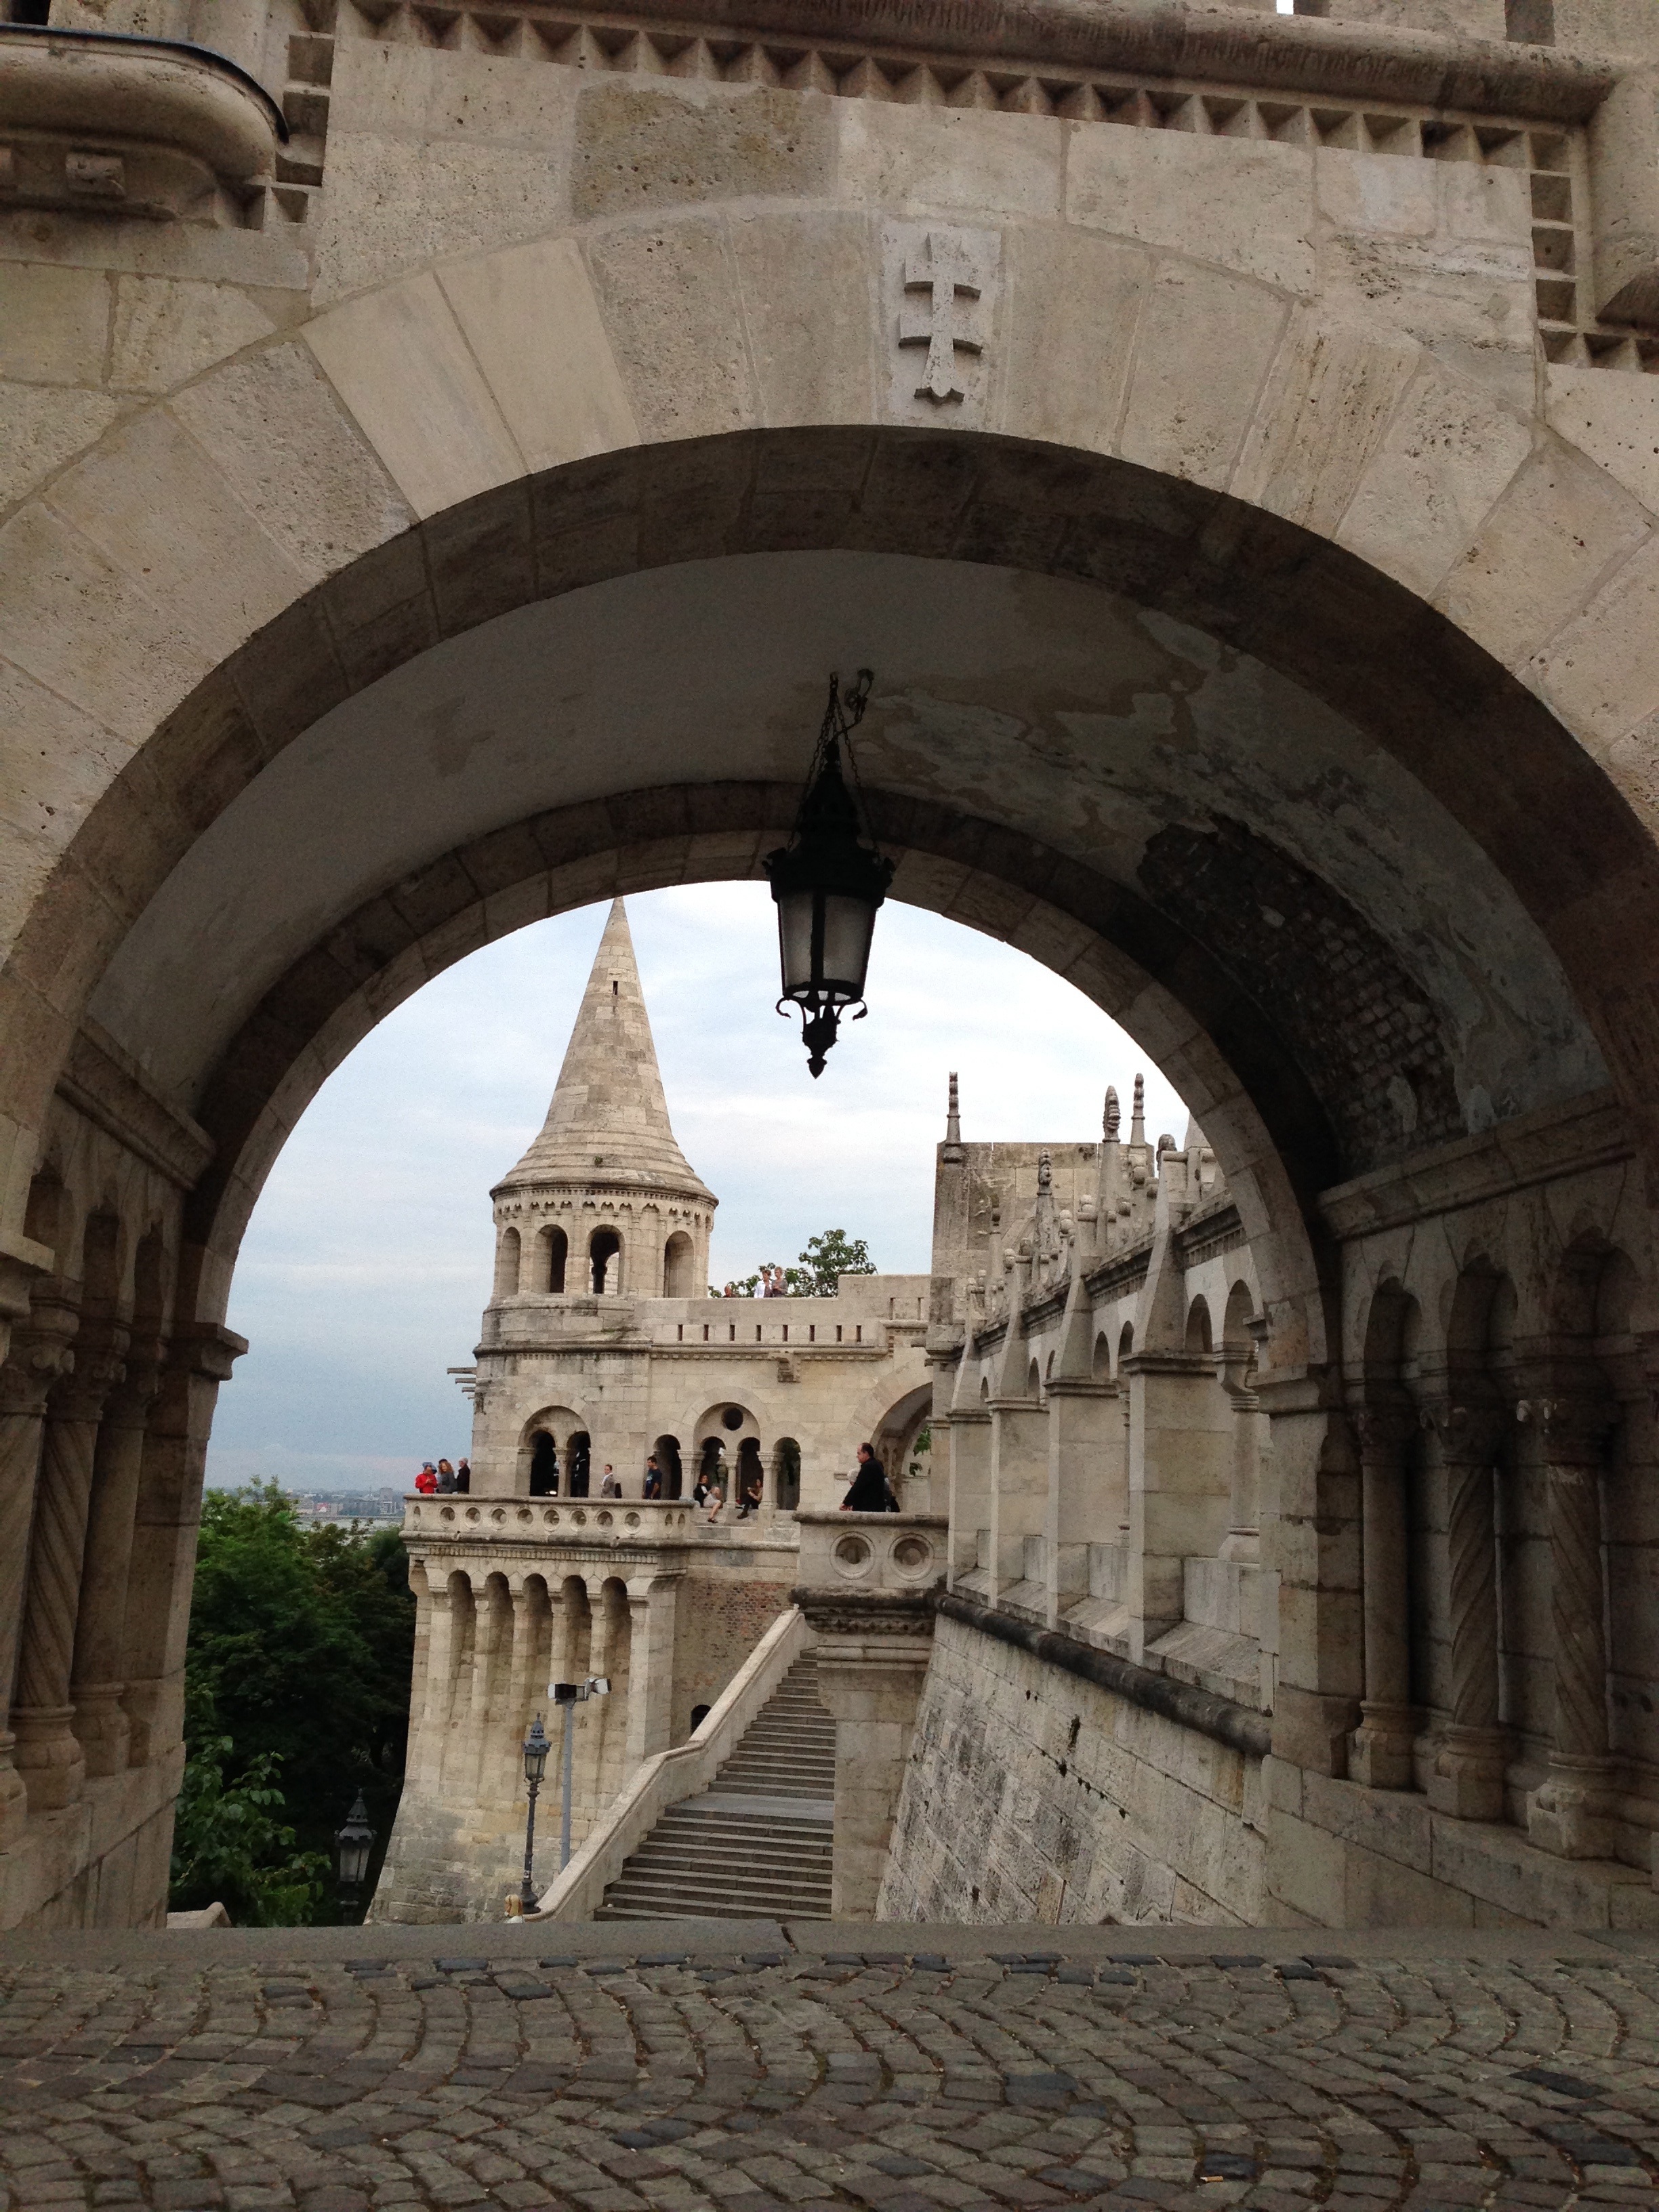
architecture, building, travel, arch, landmark, cathedral, place of worship, excursion, capital, monastery, budapest, hungary, arcade, abbey, middle ages, ancient history, ancient roman architecture, fishermen's bastion